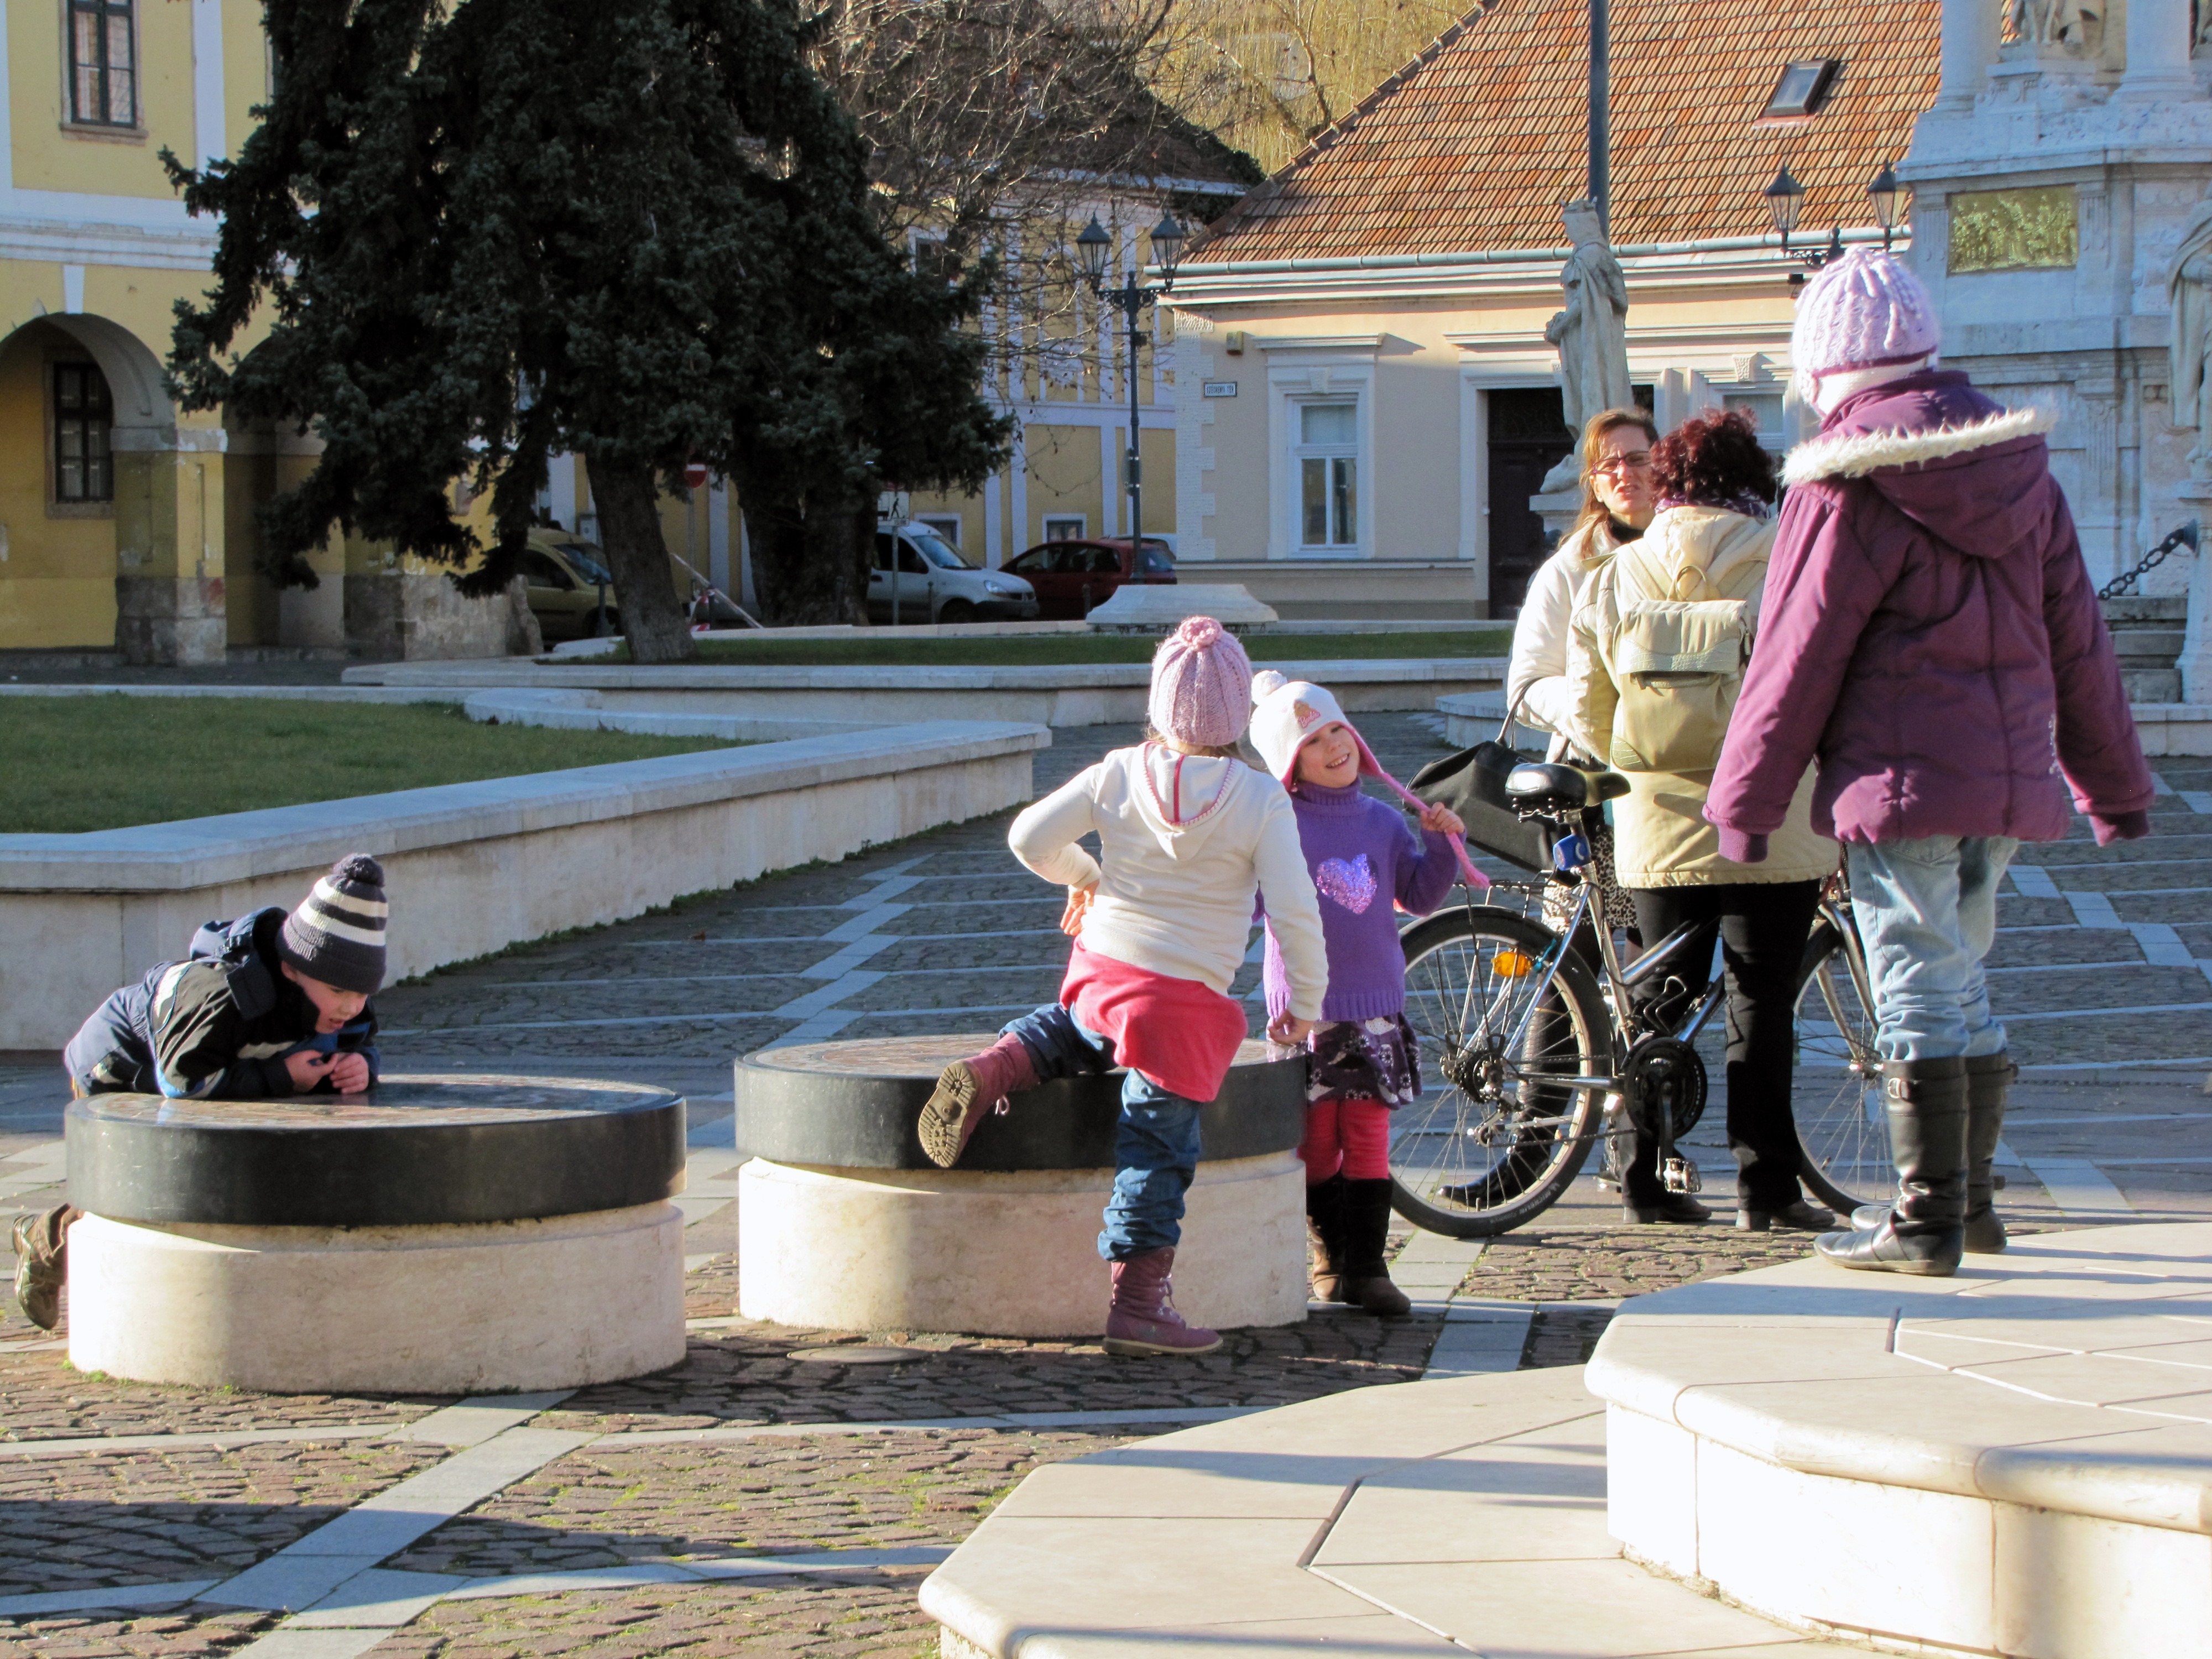
pedestrian, girl, road, street, game, walk, spring, child, smile, competition, kids, prank